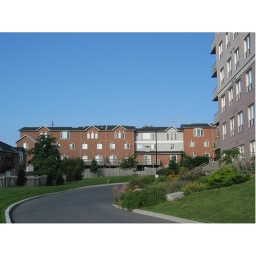
Near the Leewarden building, looking West. The buildings in the background face Rideau Street and were built in the mid 1990's.